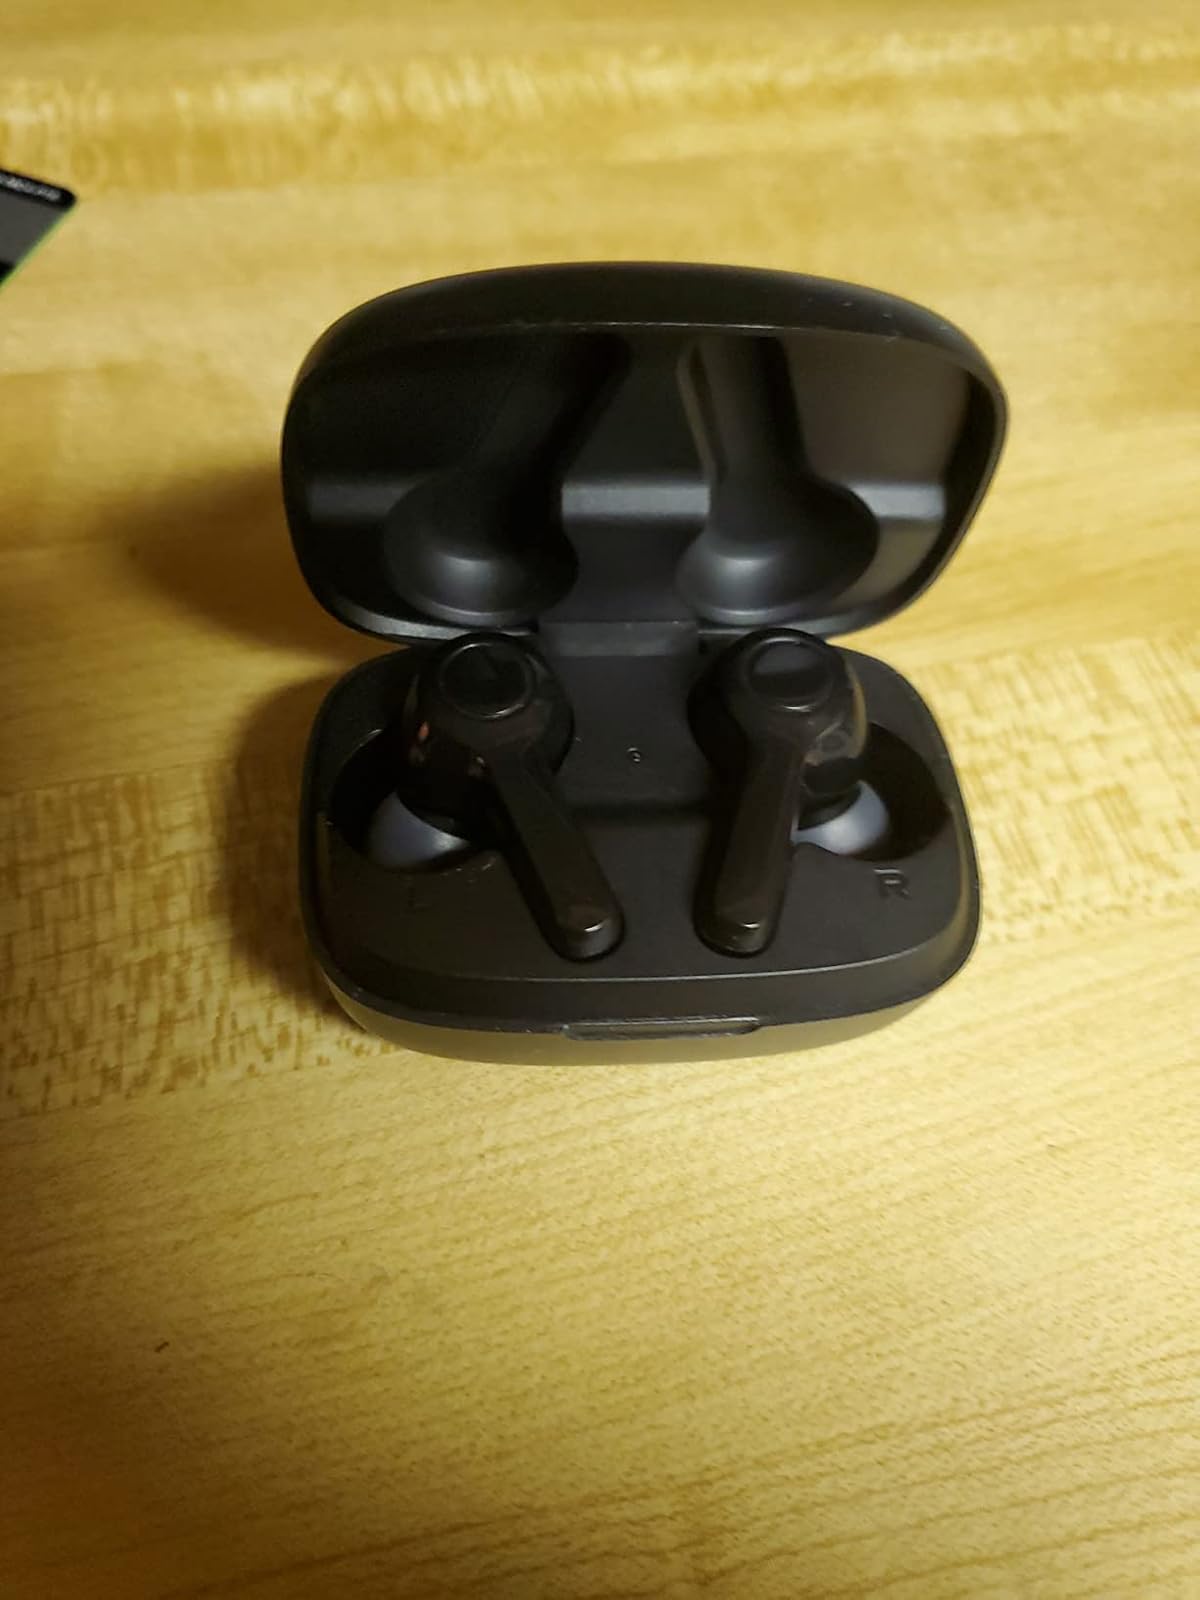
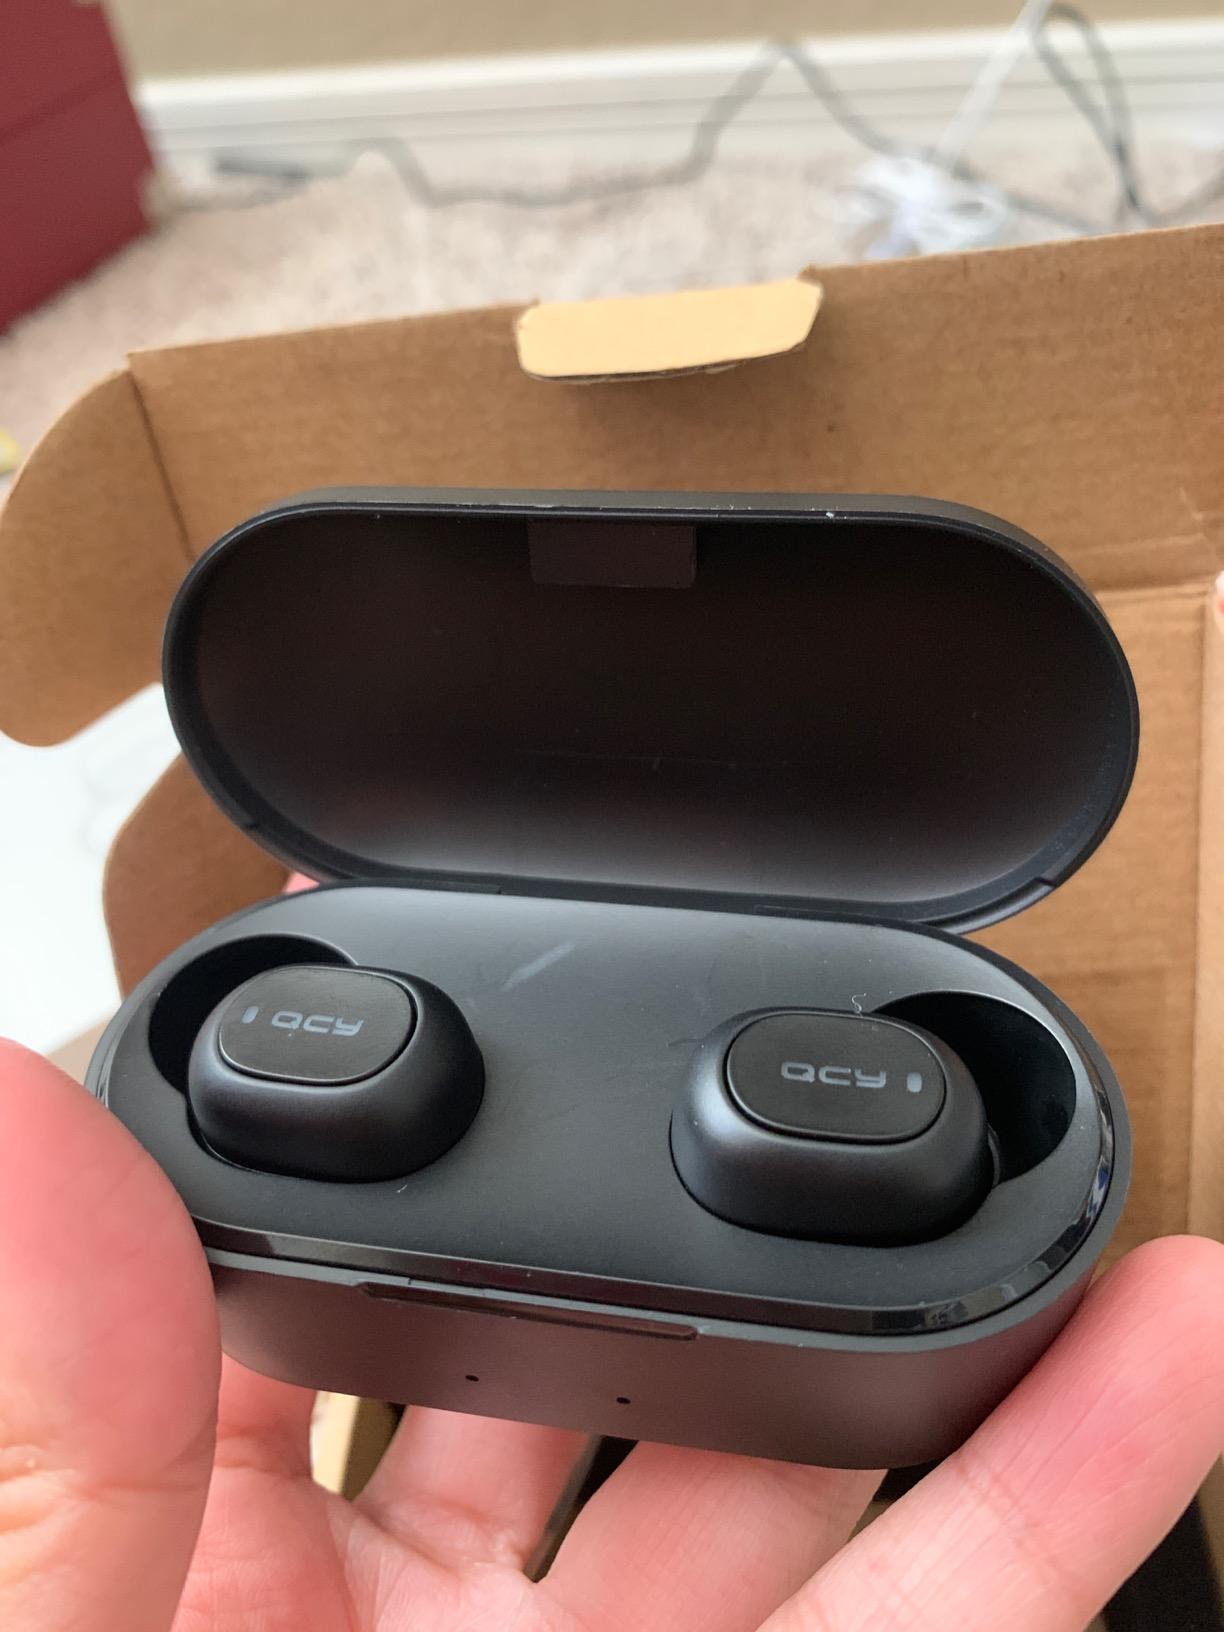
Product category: earbuds
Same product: no